Sabine Pass Lighthouse

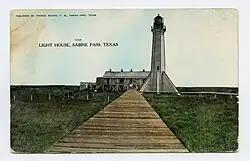
A postcard of the lighthouse.

The Sabine Pass Lighthouse, or Sabine Pass Light as it was referred to by the United States Coast Guard, is a historic lighthouse, as part of a gulf coast light station, on the Louisiana side of the Sabine River, in Cameron Parish, across from the community of Sabine Pass, Texas. It was first lit in 1857 and was deactivated by the Coast Guard in 1952. One of only three built in the United States of similar design, the light was listed on the National Register of Historic Places as "Sabine Pass Lighthouse" on December 17, 1981. It is now abandoned but has long continued to be the subject of preservation efforts.